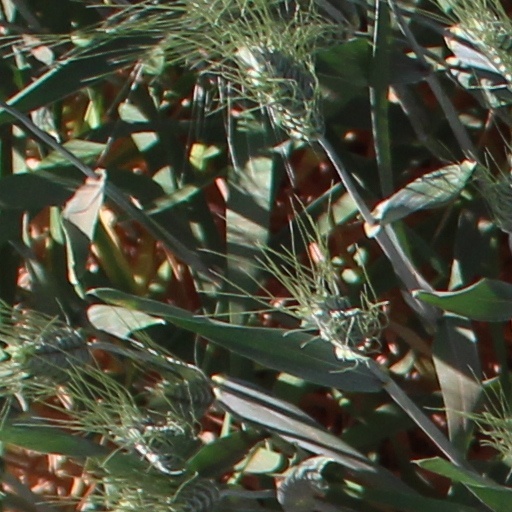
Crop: wheat